Crystal structure of boron-rich metal borides

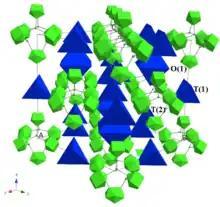
Fig. 25. Boron framework structure of ScBCSi depicted by supertetrahedra T(1) and T(2), superoctahedron O(1) and the superoctahedron based on B polyhedron. Vertexes of each superpolyhedron are adjusted to the center of the constituent icosahedra, thus the real volumes of these superpolyhedra are larger than appear in the picture.

Using these large polyhedra, the crystal structure of ScBCSi can be described as shown in figure 25. Owing to the crystal symmetry, the tetrahedral coordination between these superstructure units is again a key factor. The supertetrahedron T(1) lies at the body center and at the edge center of the unit cell. The superoctahedra O(1) locate at the body center (0.25, 0.25, 0.25) of the quarter of the unit cell. They coordinate tetrahedrally around T(1) forming a giant tetrahedron. The supertetrahedra T(2) are located at the symmetry-related positions (0.25, 0.25, 0.75); they also form a giant tetrahedron surrounding T(1). Edges of both giant tetrahedra orthogonally cross each other at their centers; at those edge centers, each B polyhedron bridges all the super-structure clusters T(1), T(2) and O(1). The superoctahedron built of B polyhedra is located at each cubic face center.